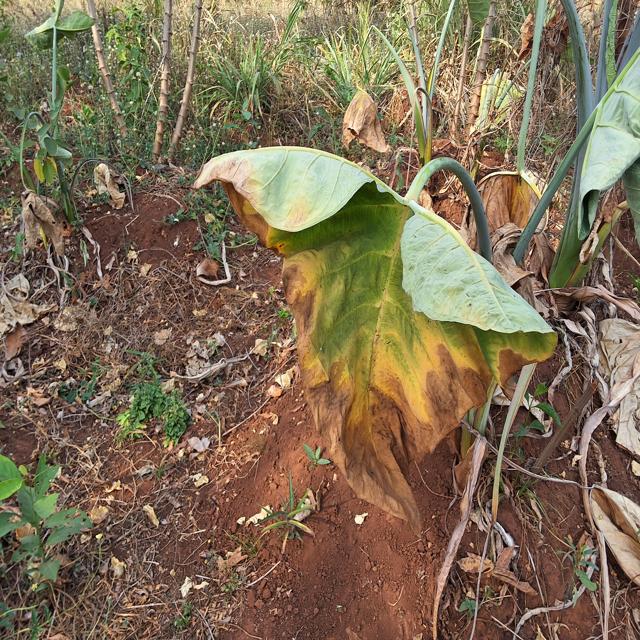
Label: Late_Blight